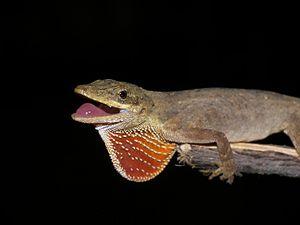
Anolis mariarum est une espèce de sauriens de la famille des Dactyloidae.